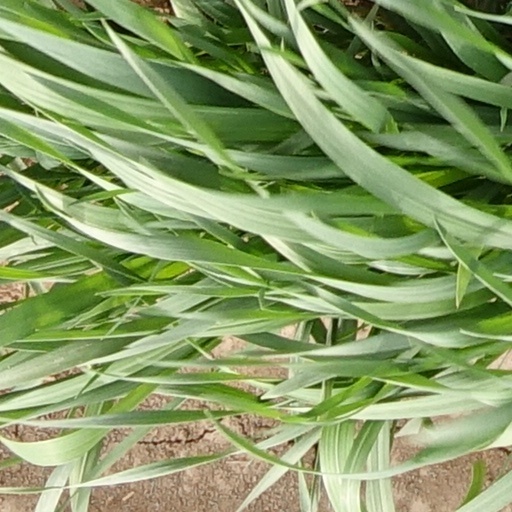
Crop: wheat